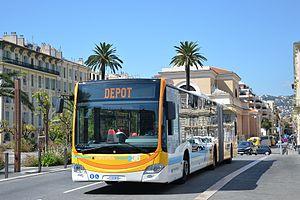
Mercedes Citaro G C2 n°1300 près du pôle multimodal Promenade des Arts à Nice. Cet autobus articulé circule sur la ligne 100 entre Nice et Menton via Monaco.
EvoBus est une entreprise allemande qui construit des bus et cars sous les marques Mercedes-Benz et Setra. Le groupe possède aussi la marque de service OMNIplus.
Menton est une commune française du département des Alpes-Maritimes située à la frontière franco-italienne, proche de la principauté de Monaco, et une célèbre station touristique de la Côte d'Azur.